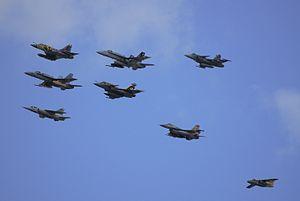
Formation aérienne mixte des appareils participant au NATO Tiger meet 2008 sur la BAN Landivisiau
La NATO Tiger Association est une association qui regroupe des unités de différentes armées de l'air membres de l'Organisation du traité de l'Atlantique nord, dans le but de favoriser le partage d'expérience, d'améliorer l'inter-opérabilité et de renforcer la solidarité et l'esprit d'équipe. Cette association est ouverte à toute unité dont l'emblème est un tigre ou un autre félin, que cette unité soit équipée d'avions ou d'hélicoptères.
Les Forces aériennes suisses sont, avec les forces terrestres, l'une des deux branches des forces armées suisses.